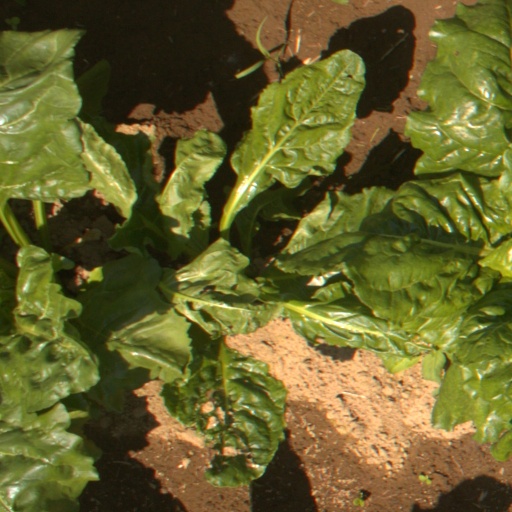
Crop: sugar beet